Maraschino cherry

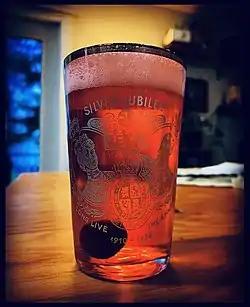
A Queen Mary cocktail: beer, grenadine and maraschino cherries

Maraschino cherries are used in many alcoholic and non-alcoholic drinks and cocktails, including the Old Fashioned, tequila sunrise, the Queen Mary and the Shirley Temple, giving them the nickname cocktail cherries. (This term is also used to refer to other varieties, including Amarena, Balaton, and Bing, when used for the same purpose, typically soaked in alcohol or sugar.) Sometimes the cherries, along with some of the maraschino syrup, are put into a glass of cola to make an old-fashioned or homemade cherry cola with a few brand name examples such as Coca-Cola's "Coca-Cola Cherry", Caruso's Maraschino Cola and Goose Island's Cherry Cola Stout.